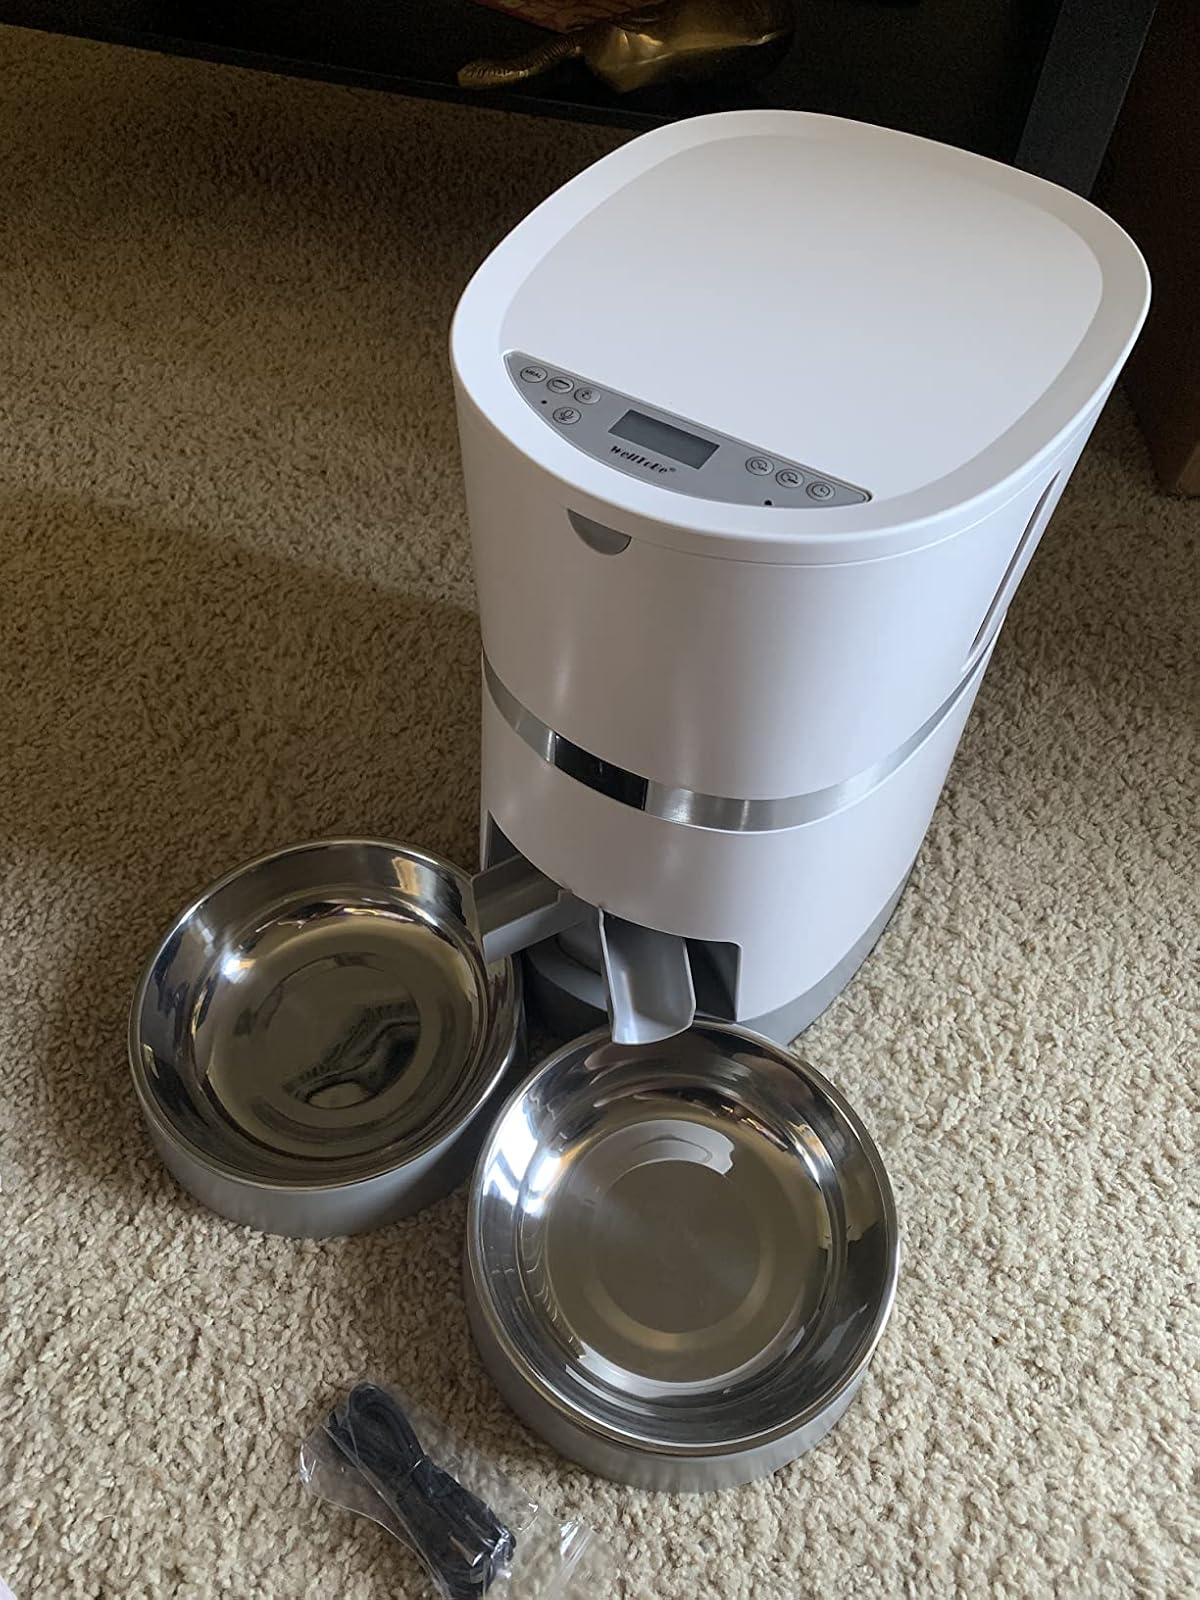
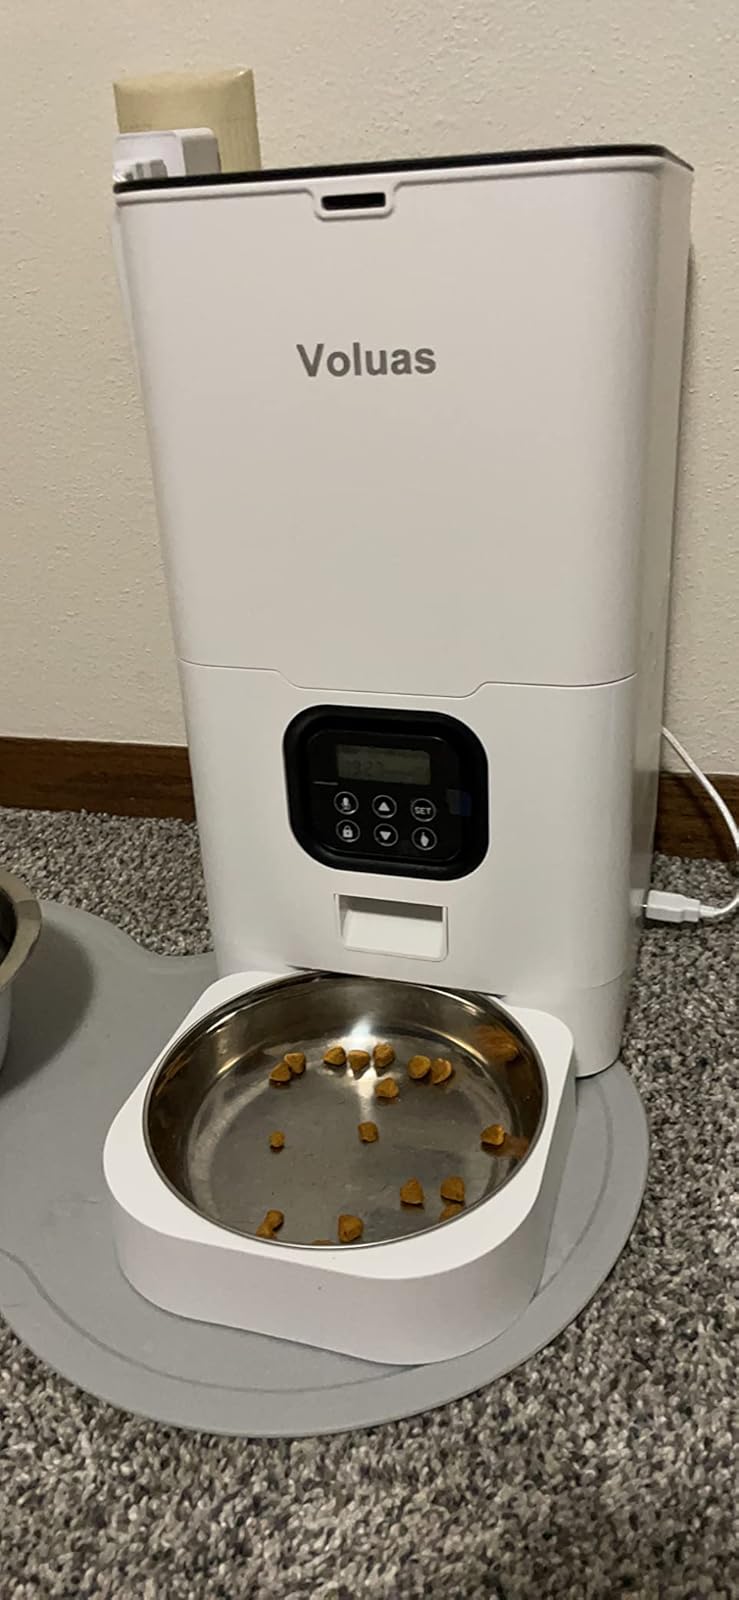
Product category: items_feeder
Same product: no